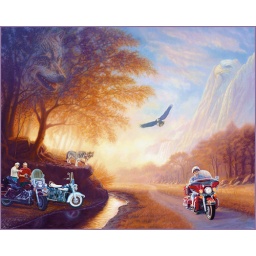
fine art motorcycles and classic cars by Paul jennis